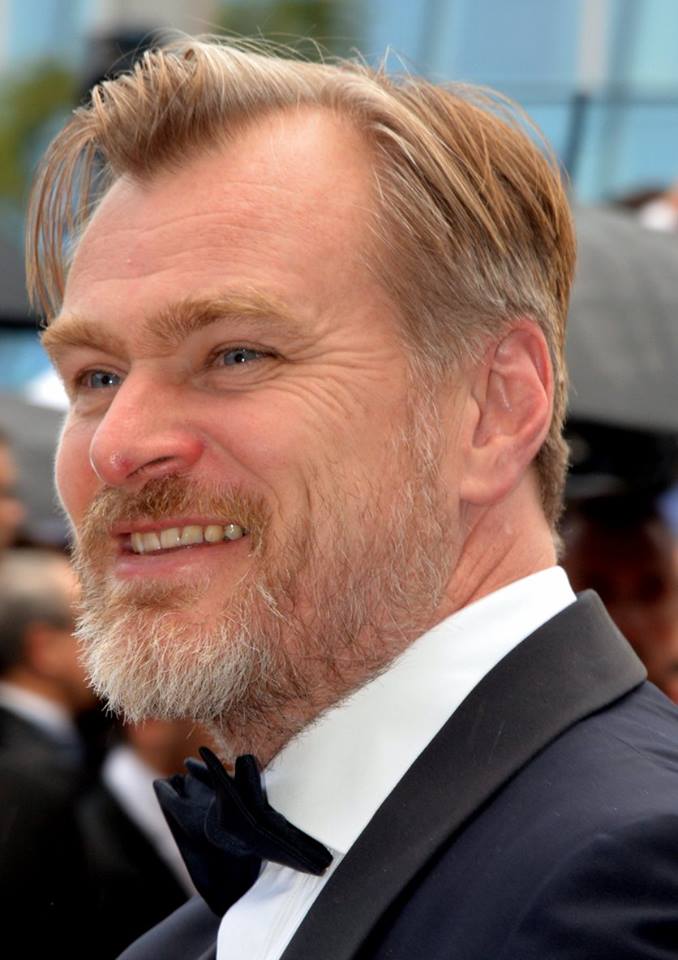
คริสโตเฟอร์ โนแลน

| name = คริสโตเฟอร์ โนแลน
| image = Christopher Nolan Cannes 2018.jpg
| caption = โนแลน ในงาน เทศกาลภาพยนตร์กาน 2018
| birthname = คริสโตเฟอร์ เอ็ดเวิร์ด โนแลน| birthdate =
| birthplace = เวสต์มินสเตอร์, ลอนดอน, อังกฤษ
| alma_mater = มหาวิทยาลัยคอลเลจลอนดอน
| occupation = ผู้ผลิตภาพยนตร์
| years_active = 1989–ปัจจุบัน
| children = 4
| relatives = โจนาธาน โนแลน จอห์น โนแลน ลิซา จอย
เซอร์ คริสโตเฟอร์ เอ็ดเวิร์ด โนแลน เครื่องราชอิสริยาภรณ์จักรวรรดิบริติช|CBE (; เกิด 30 กรกฎาคม ค.ศ. 1970) เป็นผู้กำกับภาพยนตร์ นักเขียนบทและผู้อำนวยการสร้างภาพยนตร์|ผู้อำนวยการสร้างชาวอังกฤษ-ชาวอเมริกัน|อเมริกัน เขามีชื่อเสียงจากทำภาพยนตร์ฮอลลีวูดฟอร์มยักษ์ที่มีเนื้อเรื่องซับซ้อน เขาได้รับการยกย่องให้เป็นผู้สร้างภาพยนตร์ชั้นนำของศตวรรษที่ 21 รางวัลที่เขาได้รับได้แก่ รางวัลออสการ์ 2 รางวัล รางวัลลูกโลกทองคำ 2 รางวัลและรางวัลแบฟตา 2 รางวัล โนแลนได้รับการแต่งตั้งเป็นผู้บัญชาการเครื่องราชอิสริยาภรณ์จักรวรรดิบริติชในปี ค.ศ. 2019 และได้รับการสถาปนาเป็นอัศวินในปี ค.ศ. 2024
โนแลนเริ่มสนใจการทำภาพยนตร์ตั้งแต่ยังเด็กหลังจากเรียนวรรณคดีอังกฤษที่ยูนิเวอร์ซิตีคอลลิจลันเดิน|ยูนิเวอร์ซิตี้คอลเลจลอนดอน เขาก็ทำภาพยนตร์สั้นหลายเรื่องก่อนที่จะมีผลงานภาพยนตร์เรื่องแรกของเขาซึ่งเป็นภาพยนตร์อิสระเรื่อง "แกะรอยอาชญากรซ่อนเขี้ยว|ฟอลโลว์อิง แกะรอยอาชญากรซ่อนเขี้ยว" (ค.ศ. 1998) โนแลนได้รับการยอมรับในระดับนานาชาติจากภาพยนตร์เรื่องที่สองของเขาคือเรื่อง "ภาพหลอนซ่อนรอยมรณะ|มีเมนโต้ ภาพหลอนซ่อนรอยมรณะ" (ค.ศ. 2000) และเปลี่ยนมาทำภาพยนตร์ในบริษัทค่ายใหญ่ด้วยเรื่อง "เกมเขย่าขั้วอำมหิต|อินซอมเนีย เกมเขย่าขั้วอำมหิต" (ค.ศ. 2002) เขาได้กลายมาเป็นผู้กำกับที่มีชื่อเสียงจากการทำภาพยนตร์ซูเปอร์ฮีโร|ภาพยนตร์ซูเปอร์ฮีโร่เรื่อง "แบทแมน บีกินส์" (ค.ศ. 2005), "แบทแมน อัศวินรัตติกาล" (ค.ศ. 2008) และ "แบทแมน อัศวินรัตติกาลผงาด" (ค.ศ. 2012) ซึ่งได้รับเสียงตอบรับที่ดีและยังมีภาพยนตร์ที่ประสบความสำเร็จต่อด้วยเรื่อง "ศึกมายากลหยุดโลก|เดอะเพรสทีจ ศึกมายากลหยุดโลก" (ค.ศ. 2006), "จิตพิฆาตโลก|อินเซ็ปชั่น จิตพิฆาตโลก" (ค.ศ. 2010), "อินเตอร์สเตลลาร์ ทะยานดาวกู้โลก" (ค.ศ. 2014) และ "ดันเคิร์ก (ภาพยนตร์ พ.ศ. 2560)|ดันเคิร์ก" (ค.ศ. 2017) หลังจากออกฉายภาพยนตร์เรื่อง "เทเน็ท" (ค.ศ. 2020) โนแลนก็แยกทางกับ วอร์เนอร์บราเธอส์พิคเจอส์|วอร์เนอร์ บราเธอส์ พิกเจอส์ ผู้จัดจำหน่ายที่ร่วมงานกันมายาวนานและเซ็นสัญญากับ ยูนิเวอร์แซลสตูดิโอส์|ยูนิเวอร์แซล พิกเจอส์ เพื่อสร้างภาพยนตร์เรื่อง "ออปเพนไฮเมอร์" (ค.ศ. 2023) ซึ่งทำให้เขาได้รับรางวัลออสการ์สาขารางวัลออสการ์ สาขาผู้กำกับภาพยนตร์ยอดเยี่ยม|ผู้กำกับยอดเยี่ยมและรางวัลออสการ์ สาขาภาพยนตร์ยอดเยี่ยม|ภาพยนตร์ยอดเยี่ยม
ผลงานของโนแลนมักจะปรากฏอยู่ในรายชื่อภาพยนตร์ที่ดีที่สุดในแต่ละทศวรรษอยู่เสมอ ภาพยนตร์ของเขาเต็มไปด้วยมุมมองเชิงปรัชญา โดยนำเสนอประเด็นเกี่ยวกับญาณวิทยา อัตถิภาวนิยม จริยธรรม การสร้างเวลา ธรรมชาติที่เปลี่ยนแปลงได้ของความทรงจำและอัตลักษณ์ส่วนบุคคล ภาพยนตร์ของโนแลนมีภาพและแนวคิดที่ได้รับแรงบันดาลใจจากคณิตศาสตร์ โครงสร้างเรื่องราวที่ไม่ธรรมดา เทคนิคพิเศษที่เป็นประโยชน์ ทัศนียภาพเสียงแบบทดลอง การถ่ายภาพด้วยฟิล์มรูปแบบใหญ่และมุมมองด้านวัตถุนิยม เขามักจะร่วมงานกับงานกับน้องชายของเขาที่เป็นนักเขียนบทภาพยนตร์ที่ชื่อ โจนาธาน โนแลน ที่ร่วมเขียนบทด้วยและโนแลนก่อตั้งบริษัทผลิตภาพยนตร์ที่ชื่อ ซินก็อปปี้ ร่วมกับ เอ็มมา ทอมัส ภรรยาของเขาอีกด้วย จากการกำกับภาพยนตร์ทั้งหมด 12 เรื่องสามารถทำรายได้ประมาณ 6,143 ล้านดอลลาร์สหรัฐ
==ผลงานภาพยนตร์==
===ผลงานที่กำกับ===
| class="wikitable" style="text-align:center;"
! rowspan=2 | ปี
! rowspan=2 | เรื่อง
! colspan=2 | ร่วมด้วย
! rowspan=2 | หมายเหตุ
|-
! width=80 | เขียนบท
! width=105 | อำนวยการสร้าง
|- style="text-align:center;"
|| 1989
! "ทารันเตลล่า"
|
|
|
|- style="text-align:center;"
|| 1995
! "ลาร์ซะนี"
|
|
|
|- style="text-align:center;"
|| 1997
! "ดูเดิลบัก (ภาพยนตร์)|ดูเดิลบัก"
|
|
|
|- style="text-align:center;"
|| 1998
! "แกะรอยอาชญากรซ่อนเขี้ยว|ฟอลโลว์อิง แกะรอยอาชญากรซ่อนเขี้ยว"
|
|
|
|- style="text-align:center;"
|| 2000
! "ภาพหลอนซ่อนรอยมรณะ|มีเมนโต้ ภาพหลอนซ่อนรอยมรณะ"
|
|
|- style="text-align:center;"
|| 2002
! "เกมเขย่าขั้วอำมหิต|อินซอมเนีย เกมเขย่าขั้วอำมหิต"
|
|
|
|- style="text-align:center;"
|| 2005
! "แบทแมน บีกินส์"
|
|
|- style="text-align:center;"
|| 2006
! "ศึกมายากลหยุดโลก|เดอะเพรสทีจ ศึกมายากลหยุดโลก"
|
|
|- style="text-align:center;"
|| 2008
! "แบทแมน อัศวินรัตติกาล"
|
|
|- style="text-align:center;"
|| 2010
! "จิตพิฆาตโลก|อินเซ็ปชั่น จิตพิฆาตโลก"
|
|
|- style="text-align:center;"
|| 2012
! "แบทแมน อัศวินรัตติกาลผงาด"
|
|
|- style="text-align:center;"
|| 2014
! "อินเตอร์สเตลลาร์ ทะยานดาวกู้โลก"
|
|
|- style="text-align:center;"
|| 2015
! "คีย์ (ภาพยนตร์)|คีย์"
|
|
|
|- style="text-align:center;"
|| 2017
! "ดันเคิร์ก (ภาพยนตร์ พ.ศ. 2560)|ดันเคิร์ก"
|
|
|- style="text-align:center;"
|| 2020
! "เทเน็ท"
|
|
|- style="text-align:center;"
|| 2023
! "ออปเพนไฮเมอร์"
|
|
|
===อำนวยการสร้าง===
| class="wikitable" style="text-align:center;"
! rowspan=2 | ปี
! rowspan=2 | เรื่อง
! colspan=2 | ร่วมด้วย
! rowspan=2 | หมายเหตุ
|-
! width=105 | อำนวยการสร้าง
! width=90 | ฝ่ายบริหาร
|- style="text-align:center;"
|| 2013
! "บุรุษเหล็กซูเปอร์แมน"
|
|
|
|- style="text-align:center;"
|| 2014
! "คอมพ์สมองคนพิฆาตโลก|ทรานส์เซนเดนซ์ คอมพ์สมองคนพิฆาตโลก"
| rowspan=5
|
|
|- style="text-align:center;"
|| 2016
! "แบทแมน ปะทะ ซูเปอร์แมน แสงอรุณแห่งยุติธรรม"
|
|- style="text-align:center;"
|| 2017
! "จัสติซ ลีก (ภาพยนตร์)|จัสติซ ลีก"
|
|- style="text-align:center;"
|| 2019
! "เดอะ ดอลส์ เบรธ"
|
|
|- style="text-align:center;"
|| 2021
! "จัสติซ ลีก ของ แซ็ค สไนเดอร์"
|
|
==ผลตอบรับ==
ผลตอบรับ ทั้งคำวิจารณ์และรายได้ จากการกำกับภาพยนตร์ทั้งหมด 12 เรื่องของ คริสโตเฟอร์ โนแลน
| class="wikitable sortable"
|-
! ปี
! เรื่อง
! รอตเทนโทเมโทส์
! colspan=2 | เมทาคริติก
! width=90 | อินเทอร์เน็ตมูวีเดตาเบส|ไอเอ็มดีบี
! ทุนสร้าง
! รายได้ทั่วโลก
|-
| 1998 || style="text-align:center;" | "ฟอลโลว์อิง แกะรอยอาชญากรซ่อนเขี้ยว" ||ไฟล์:Rotten Tomatoes.svg|12px 84% || style="background-color:#FFCC33;" |
| 60 || style="text-align:center;" | 7.4 || style="text-align:center;" | $6,000 || align="right" | $240,495
|-
| 2000 || style="text-align:center;" | "มีเมนโต้ ภาพหลอนซ่อนรอยมรณะ" ||ไฟล์:Rotten Tomatoes.svg|12px 94% || rowspan=11 style="background-color:#66CC33;" |
| 83 || style="text-align:center;" | 8.4 || style="text-align:center;" | $9,000,000 || align="right" | $40,047,236
|-
| 2002 || style="text-align:center;" | "อินซอมเนีย เกมเขย่าขั้วอำมหิต" ||ไฟล์:Rotten Tomatoes.svg|12px 92% || 78 || style="text-align:center;" | 7.2 || style="text-align:center;" | $46,000,000 || align="right" | $113,758,770
|-
| 2005 || style="text-align:center;" | "แบทแมน บีกินส์" ||ไฟล์:Rotten Tomatoes.svg|12px 85% || 70 || style="text-align:center;" | 8.2 || style="text-align:center;" | $150,000,000 || align="right" | $375,325,692
|-
| 2006 || style="text-align:center;" | "เดอะเพรสทีจ ศึกมายากลหยุดโลก" ||ไฟล์:Rotten Tomatoes.svg|12px 77% || 66 || style="text-align:center;" | 8.5 || style="text-align:center;" | $40,000,000 || align="right" | $109,676,311
|-
| 2008 || style="text-align:center;" | "แบทแมน อัศวินรัตติกาล" ||ไฟล์:Rotten Tomatoes.svg|12px 94% || 84 || style="text-align:center;" | 9.0 || style="text-align:center;" | $185,000,000 || align="right" | $1,006,234,167
|-
| 2010 || style="text-align:center;" | "อินเซ็ปชั่น จิตพิฆาตโลก" ||ไฟล์:Rotten Tomatoes.svg|12px 87% || 74 || style="text-align:center;" | 8.8 || style="text-align:center;" | $160,000,000 || align="right" | $839,030,630
|-
| 2012 || style="text-align:center;" | "แบทแมน อัศวินรัตติกาลผงาด" ||ไฟล์:Rotten Tomatoes.svg|12px 87% || 78 || style="text-align:center;" | 8.4 || style="text-align:center;" | $250,000,000 || align="right" | $1,085,289,416
|-
| 2014 || style="text-align:center;" | "อินเตอร์สเตลลาร์ ทะยานดาวกู้โลก" ||ไฟล์:Rotten Tomatoes.svg|12px 73% || 74 || style="text-align:center;" | 8.7 || style="text-align:center;" | $165,000,000 || align="right" | $705,191,242
|-
| 2017 || style="text-align:center;" | "ดันเคิร์ก" ||ไฟล์:Rotten Tomatoes.svg|12px 92% || 94 || style="text-align:center;" | 7.8 || style="text-align:center;" | $100,000,000 || align="right" | $527,868,299
|-
| 2020 || style="text-align:center;" | "เทเน็ท" ||ไฟล์:Rotten Tomatoes.svg|12px 69% || 69 || style="text-align:center;" | 7.3 || style="text-align:center;" | $205,000,000 || align="right" | $365,304,105
|-
| 2023 || style="text-align:center;" | "ออปเพนไฮเมอร์" ||ไฟล์:Rotten Tomatoes.svg|12px 93% || 90 || style="text-align:center;" | 8.3 || style="text-align:center;" | $100,000,000 || align="right" | $975,295,005
|-
! colspan=2 | เฉลี่ย รวม
! ไฟล์:Rotten Tomatoes.svg|12px 86%
! colspan=2 | 77
! 8.2
! $1.410 พันล้าน
! $6,143,261,368
|
ไฟล์:Rotten Tomatoes rotten.svg|16px
สีแดง สีส้ม สีเขียว
$
==รางวัล==
จำนวนรางวัลที่เข้าชิงและได้รับจากภาพยนตร์ของ คริสโตเฟอร์ โนแลน
== อ้างอิง ==
==แหล่งข้อมูลอื่น==
*
หมวดหมู่:ชาวอเมริกันเชื้อสายอังกฤษ
หมวดหมู่:นักเขียนบทชาวอเมริกัน
หมวดหมู่:ผู้กำกับภาพยนตร์ชาวอเมริกัน
หมวดหมู่:ผู้กำกับภาพยนตร์ชาวอังกฤษ
หมวดหมู่:ผู้กำกับภาพยนตร์ยอดเยี่ยม รางวัลออสการ์
หมวดหมู่:ผู้อำนวยการสร้างภาพยนตร์ชาวอเมริกัน
หมวดหมู่:บุคคลจากเวสต์มินสเตอร์